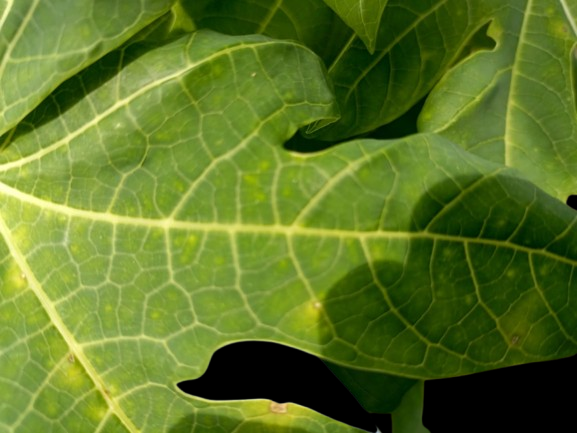
Crop: Papaya
Label: Pathogen_symptoms